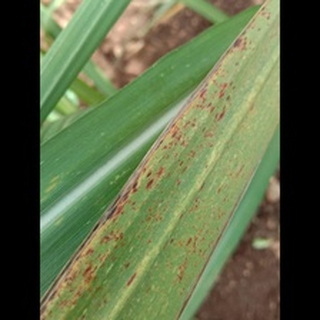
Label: sugarcane_rust